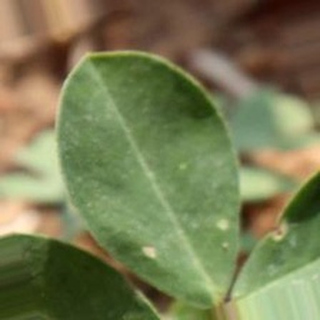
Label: healthy_groundnut